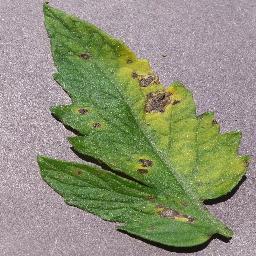
Label: Tomato___Septoria_leaf_spot